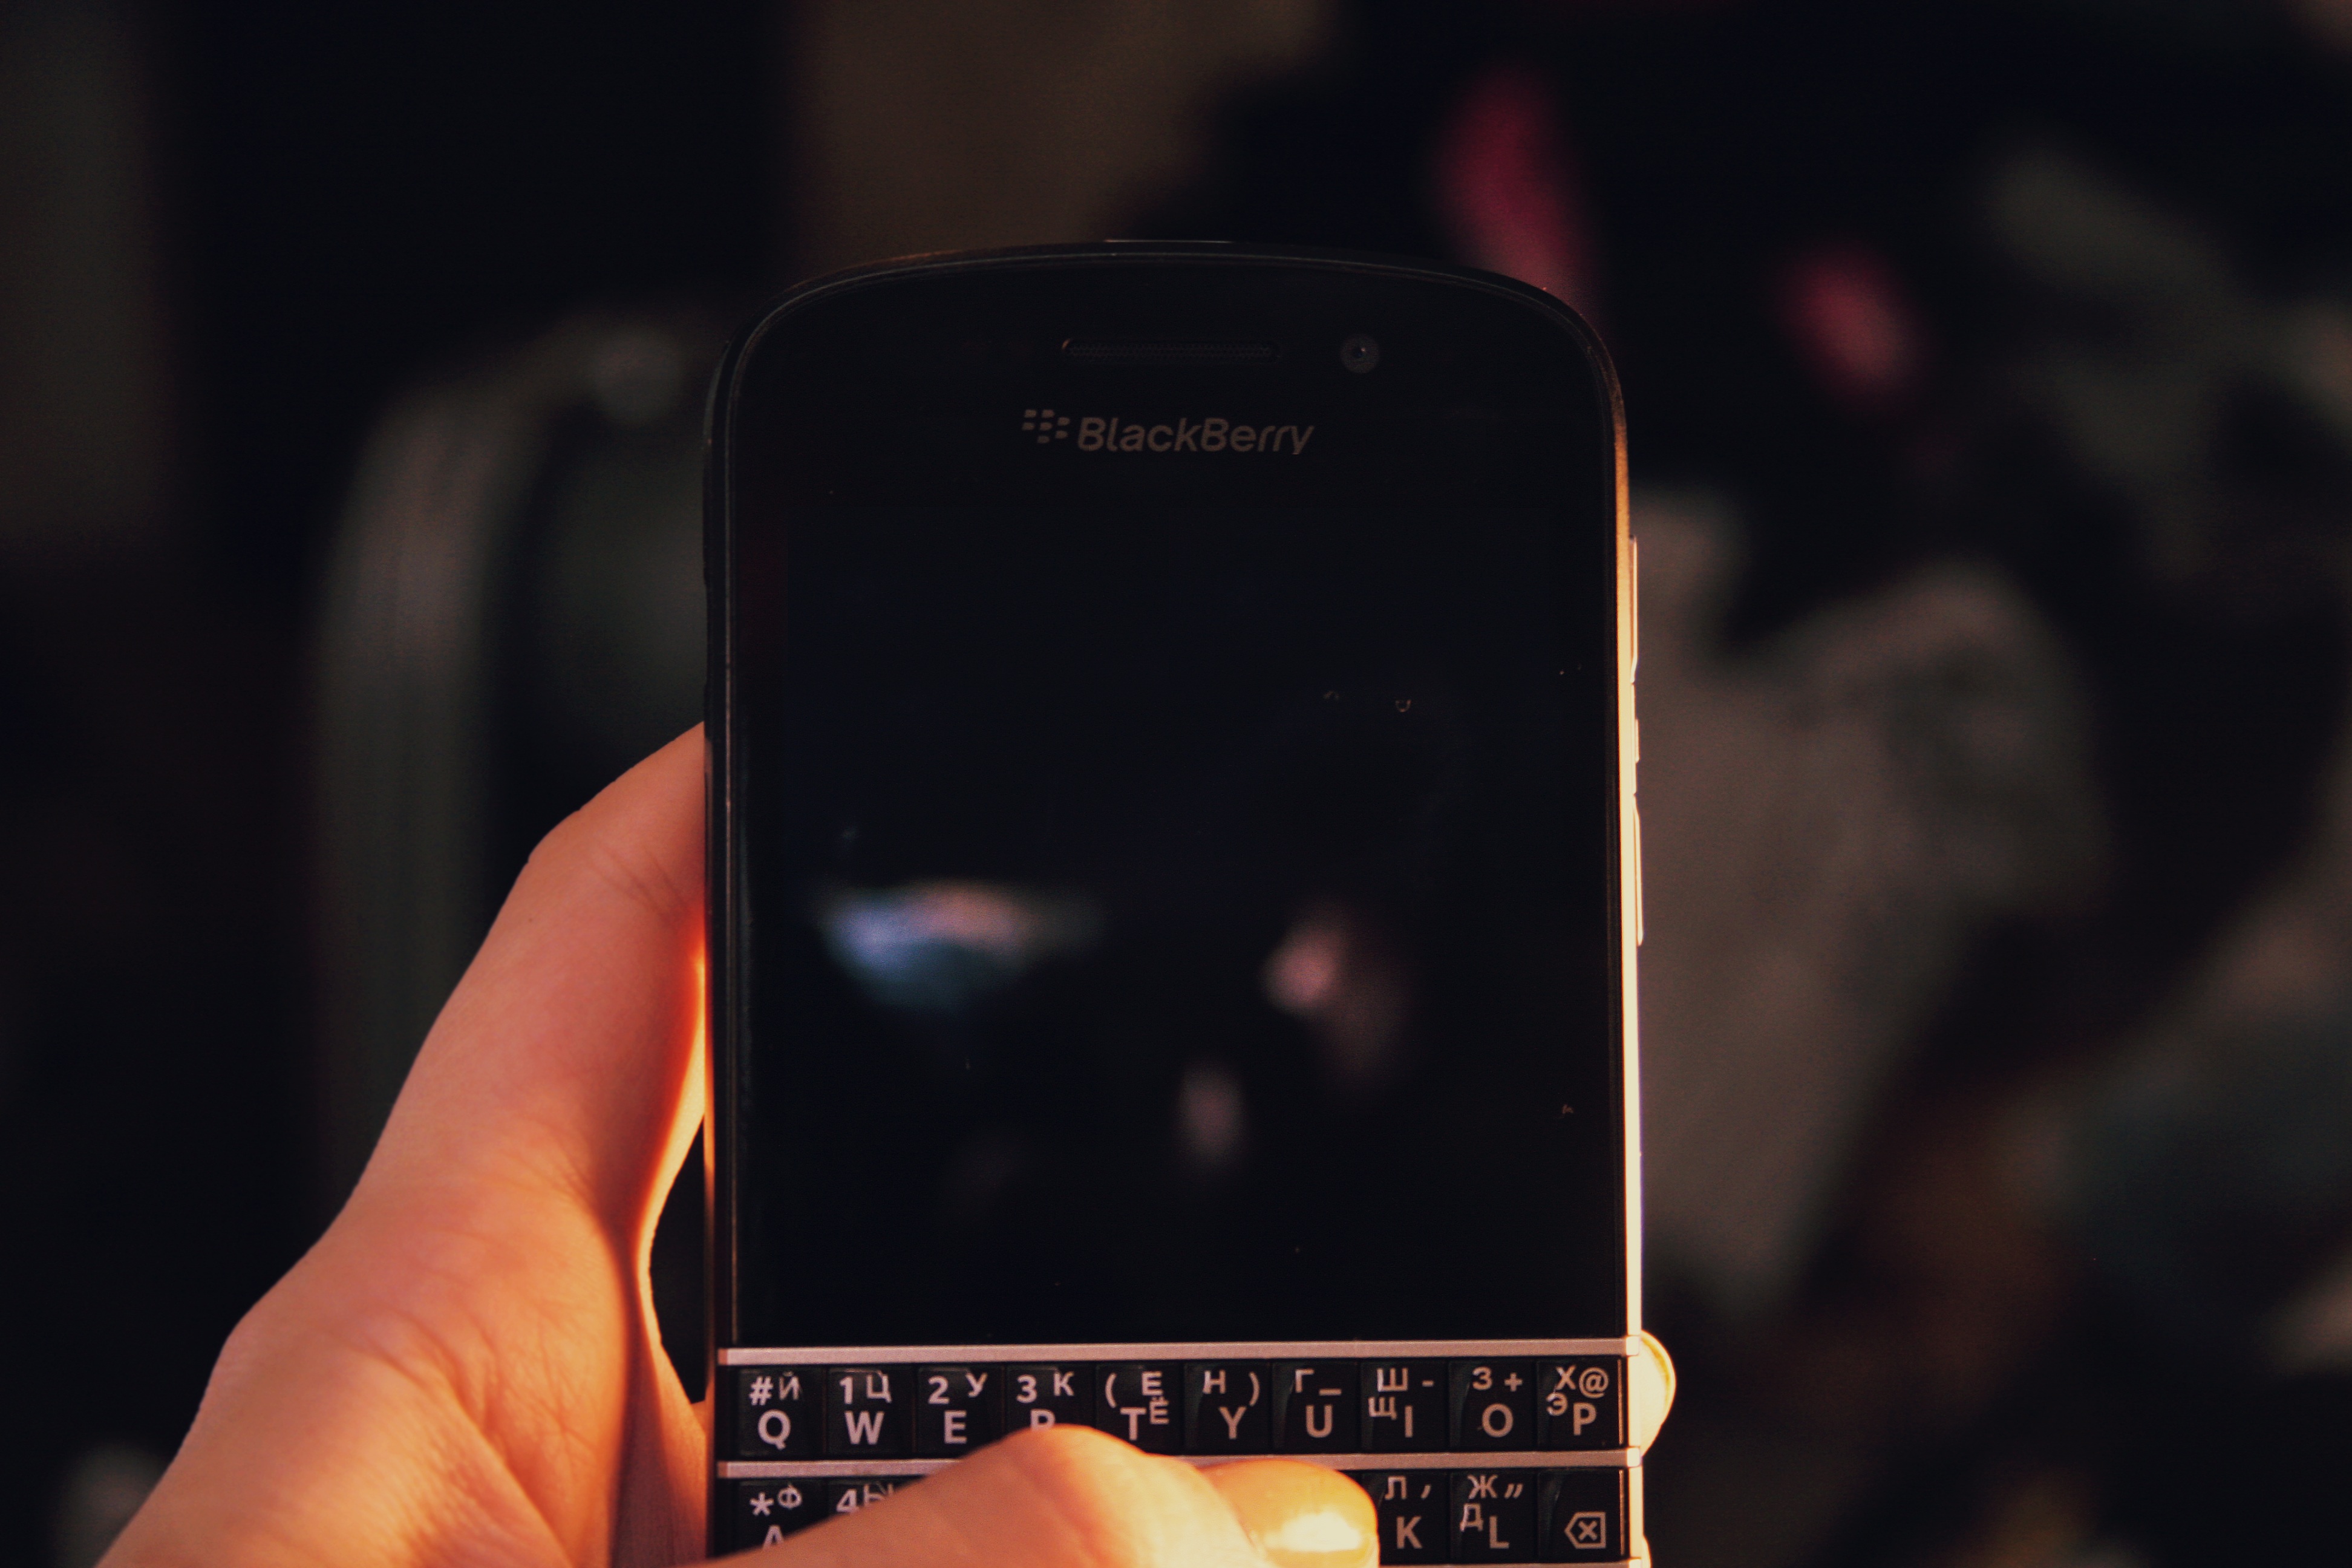
smartphone, hand, screen, keyboard, technology, photography, phone, color, telephone, gadget, darkness, black, mobile phone, blackberry, close up, display, keys, screenshot, sense, portable communications device, communication device